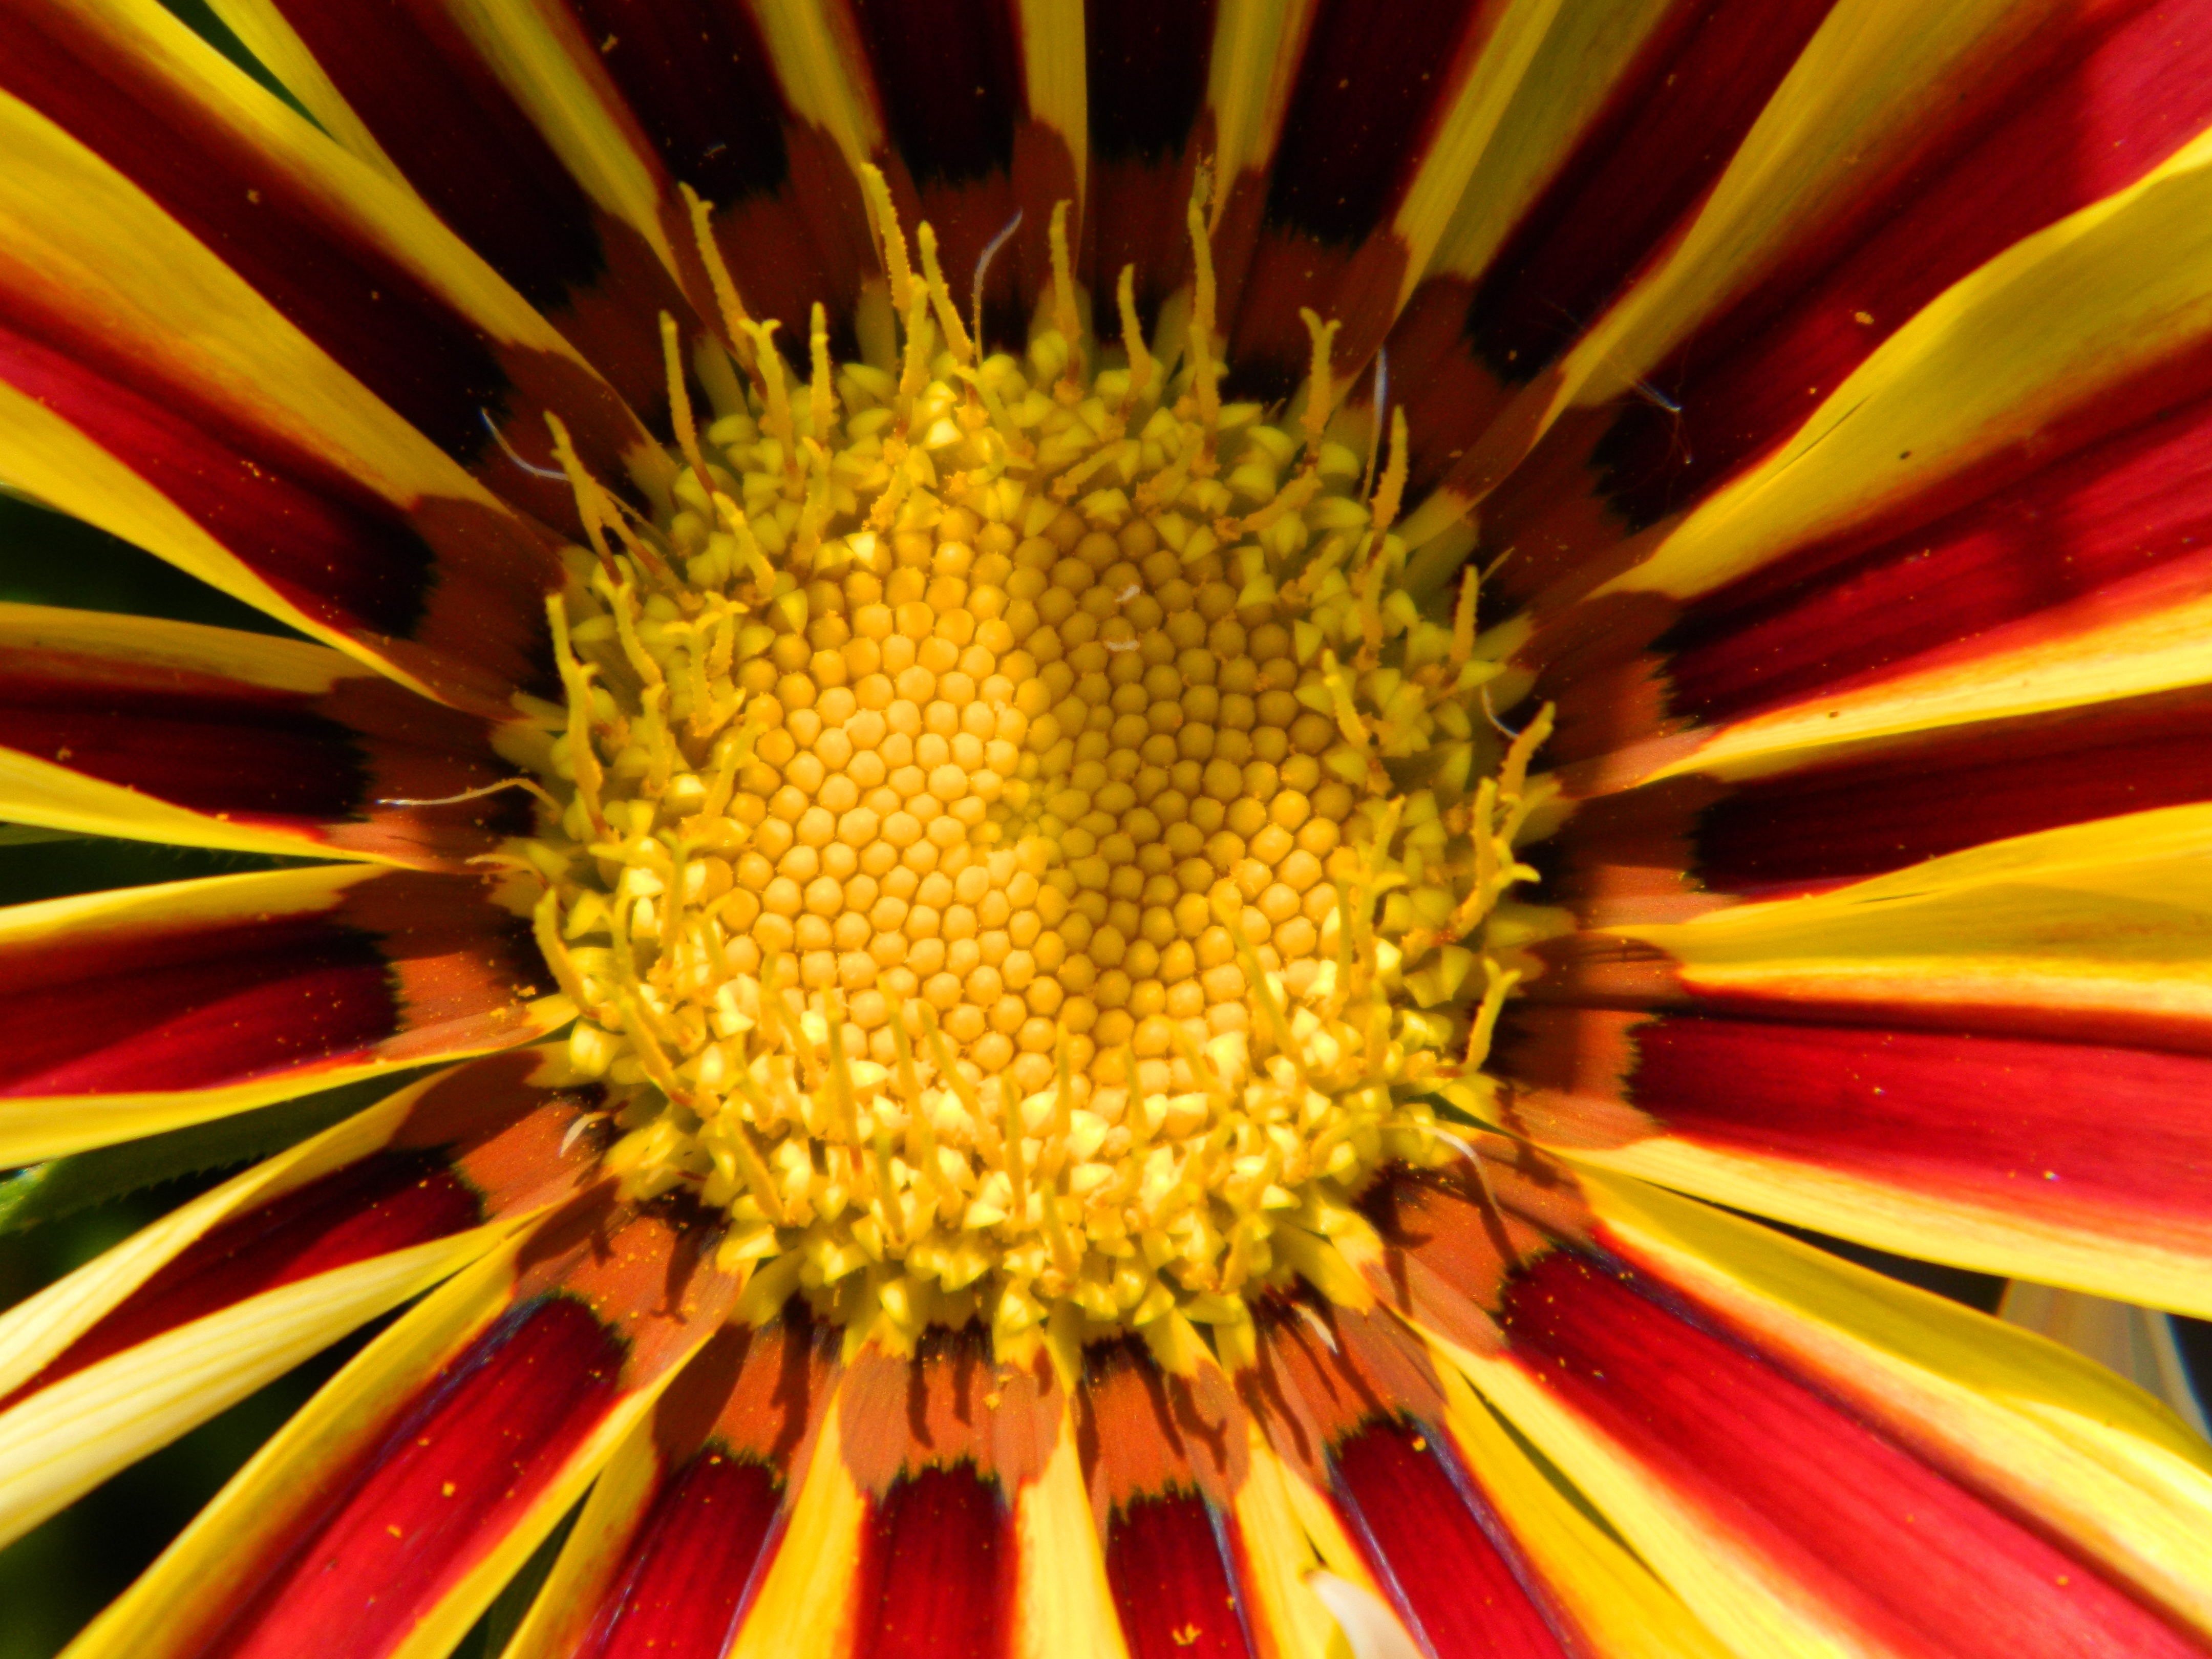
nature, blossom, plant, photography, flower, petal, bloom, summer, macro, botany, yellow, flora, close up, petals, center, gazania, disc, macro photography, flowering plant, daisy family, plant stem, land plant